Bench of Fidel Castro and Che Guevara

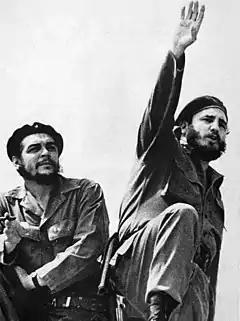

Fidel Castro and Ernesto "Che" Guevara first met in June 1955 in Colonia Tabacalera, in Cuauhtémoc, Mexico City, where both agreed to cooperate in the overthrow of Fulgencio Batista, then dictator and president of Cuba. Subsequently, they became symbols of communism.